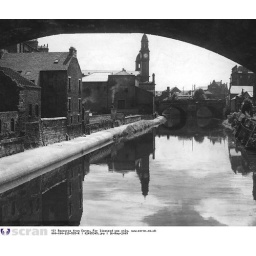
River Cart in 1949, from Sneddon Street looking towards the main road bridge and the Town Hall